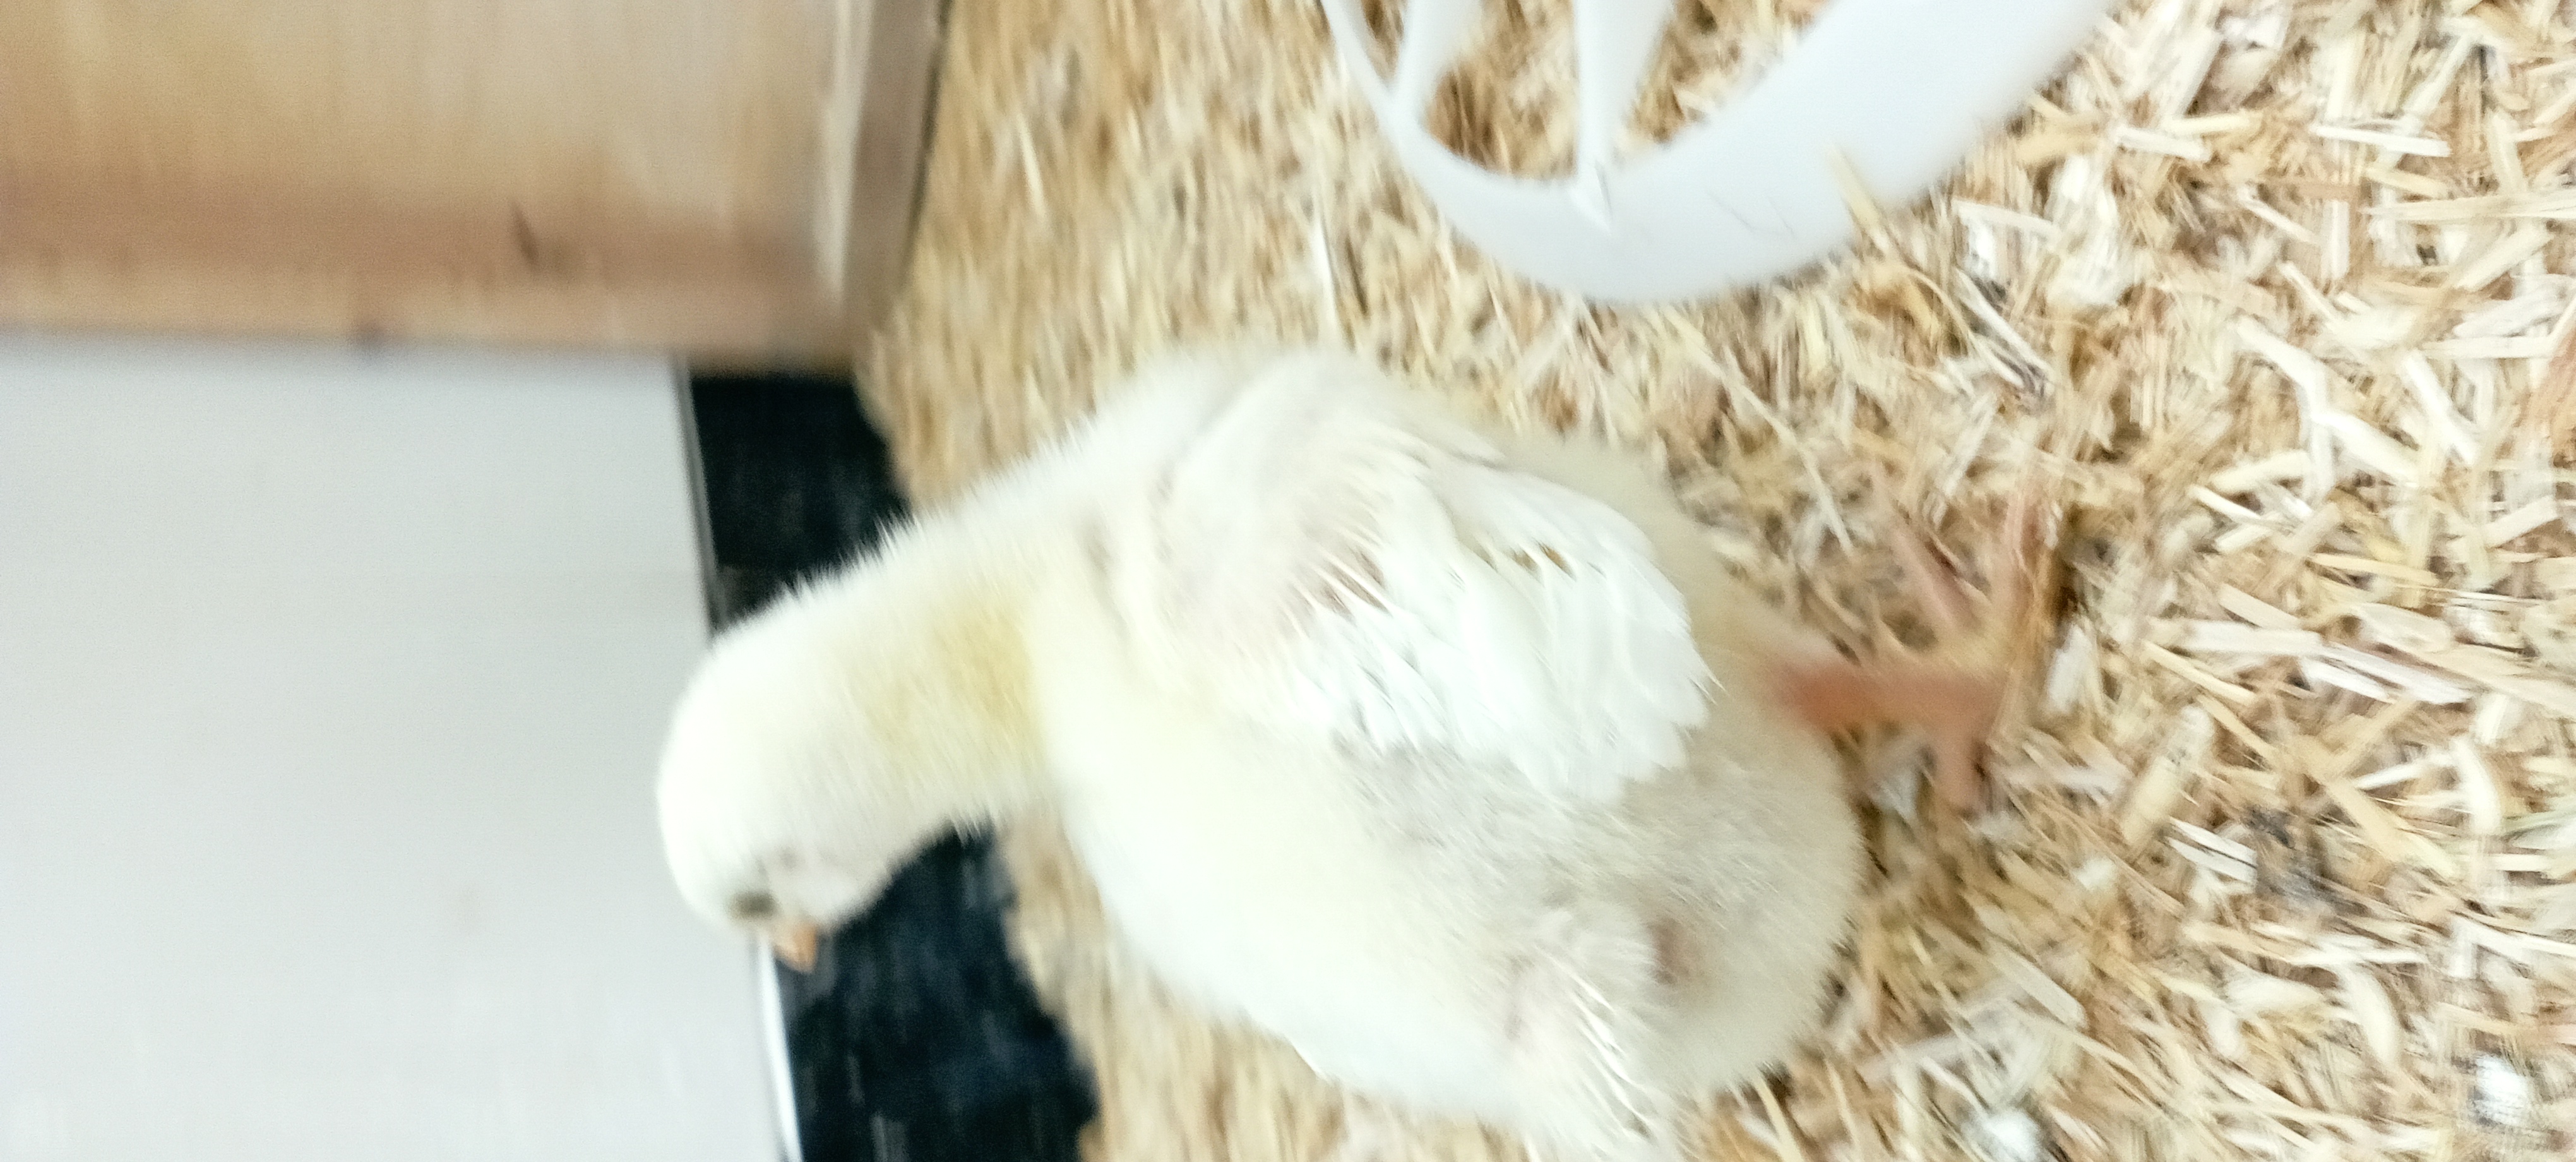
Weight: 162 g